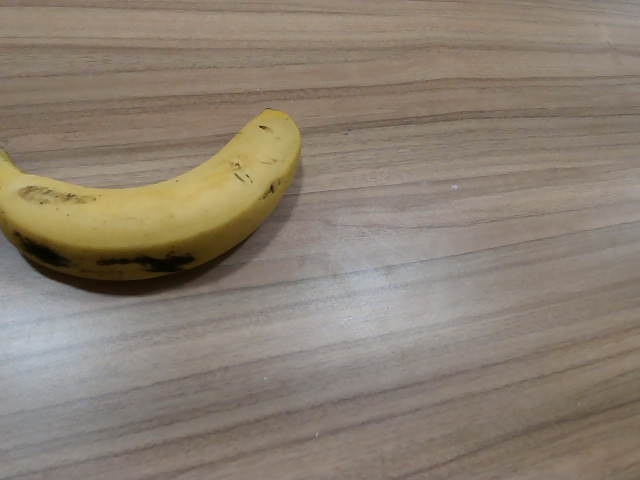
Label: Ripe_Banana